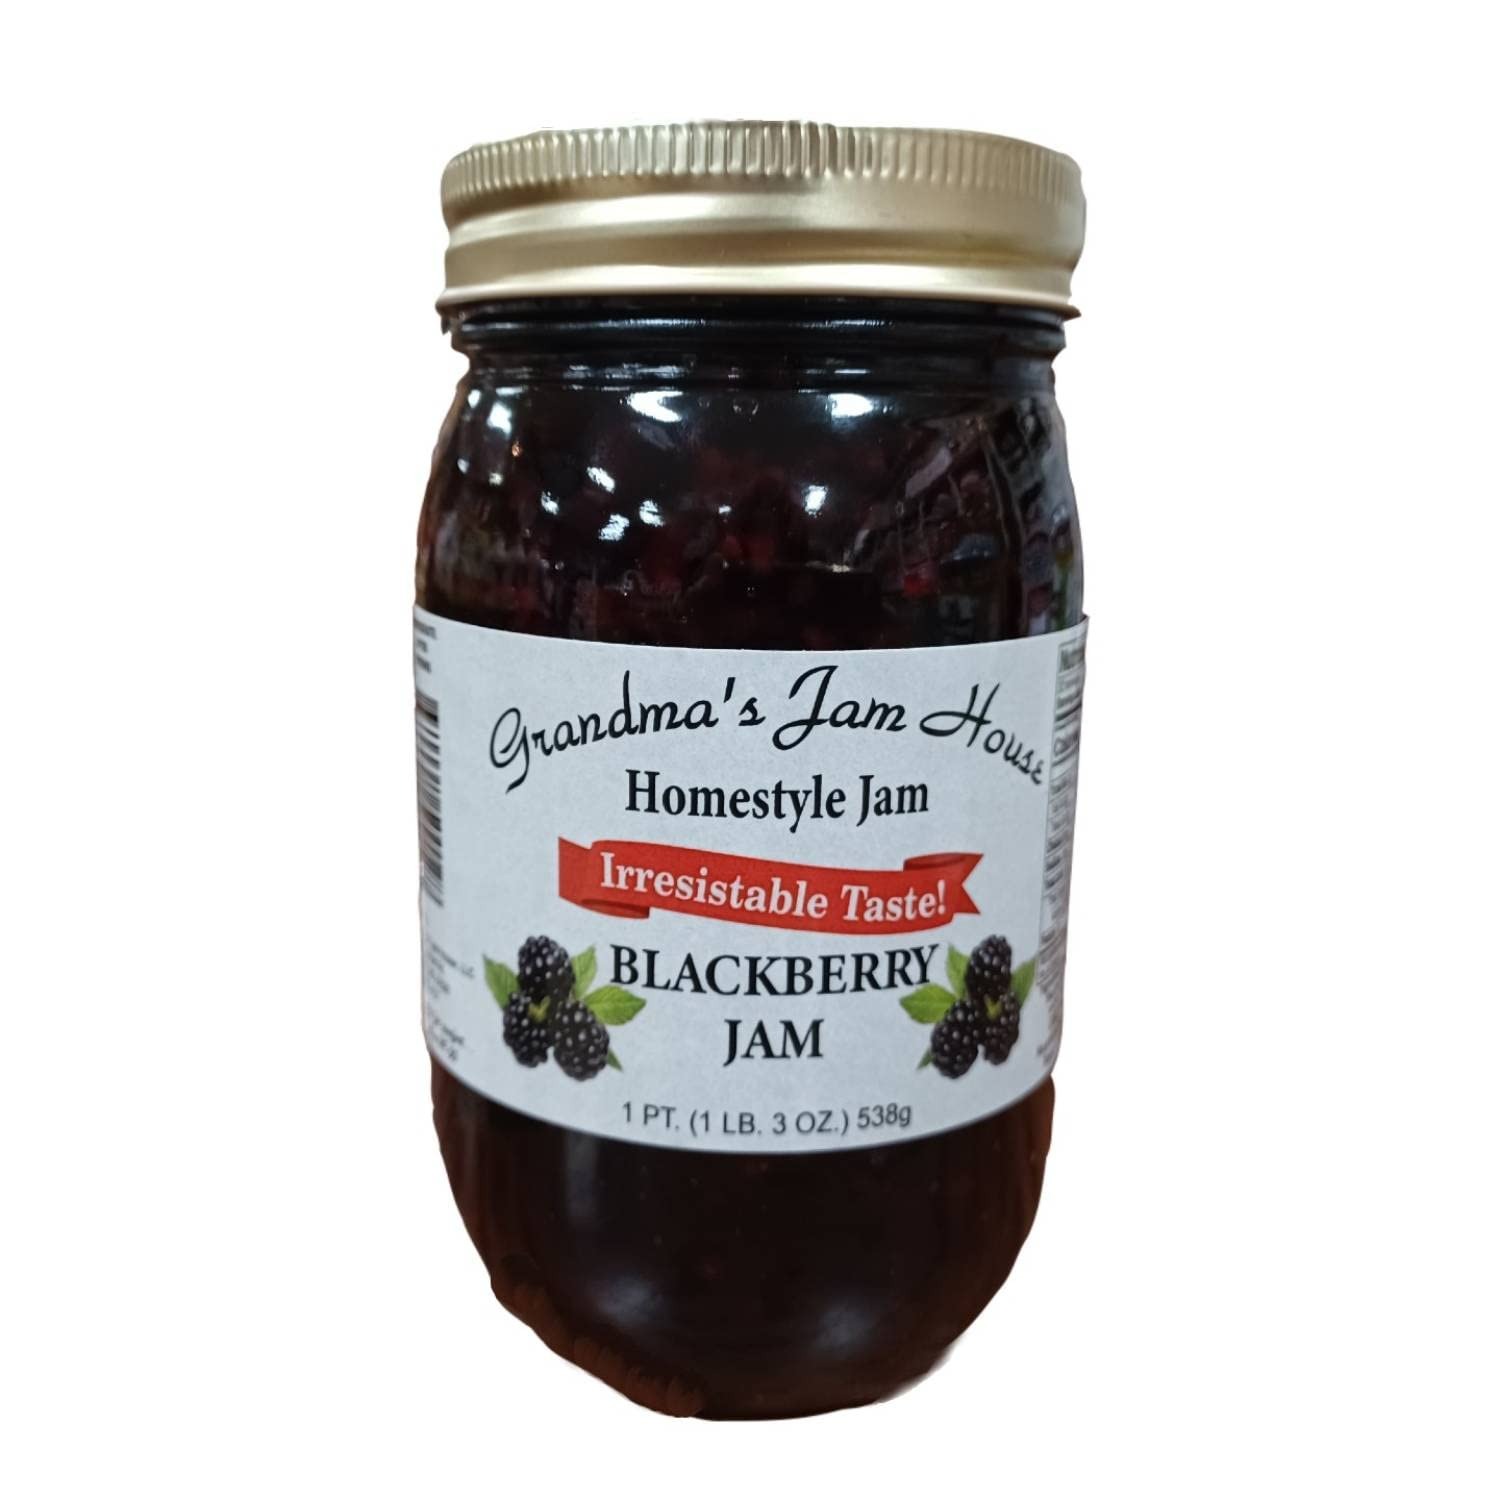
Item Name: Blackberry Jam, Grandma’s Jam House, Homestyle Jam , 1 pint (1 jar)
Bullet Point 1: Simple ingredients make for a simple and delicious taste
Bullet Point 2: Just fruit, sugar, water, pectin and citric acid in every jar
Bullet Point 3: Glass pint jar with sealed, screw-top lid
Bullet Point 4: 19 oz
Bullet Point 5: USA made Note:All of these jams and jellies have a shelf life of 3-5 yrs if unopened.
Product Description: MORE ABOUT GRANDMA'S JAMS AND JELLIES Taste for yourself what Lehman's staff members have been raving about ever since tasting these delicious jams and jellies. Simple ingredients make for a simple and delicious taste. Just fruit, sugar, water, pectin and citric acid in every jar* . Glass pint jar with sealed, screw-top lid. 19 oz. USA made . Apple Butter contains apples, cider, cinnamon, sugar and citric acidNote: The date printed on the apple butter is the date of when it was made (not the expiration date). All of these jams and jellies have a shelf life of 3-5 yrs if unopened.
Value: 19.0
Unit: Ounce

Price: 17.98